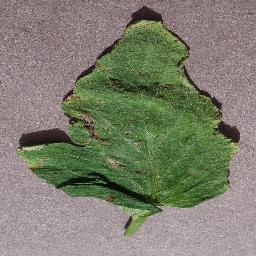
Label: Tomato___Target_Spot